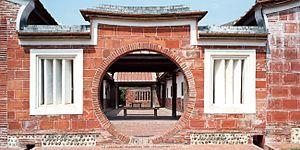
Taïwan, de manière usuelle, officiellement la république de Chine, parfois désignée en tant que république de Chine, est un État souverain de l'Asie de l'Est, dont le territoire s'étend actuellement sur l'île de Taïwan, ainsi que d'autres îles avoisinantes, celles de la province du Fujian et les îles Pescadores.